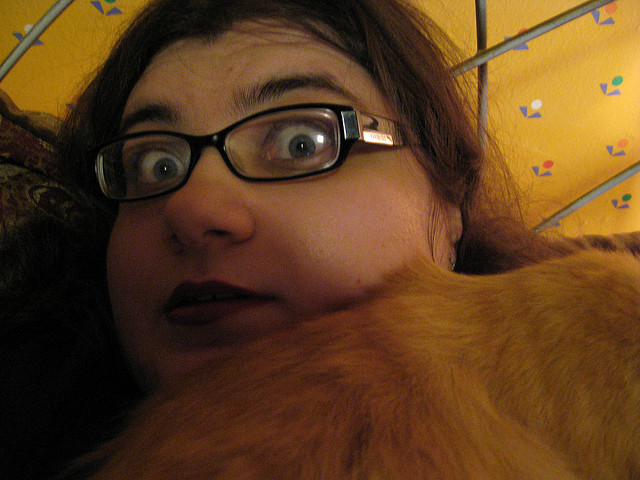
user: Given an image and a question. Answer the question in a short answer. Question: What makeup product is the woman wearing on her lips? Short Answer:
assistant: lipstick